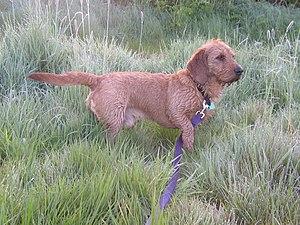
Le basset fauve de Bretagne est une race de chien de chasse originaire de Bretagne. C'est un chien de type basset, à la robe fauve unicolore. Très populaire au XIXᵉ siècle dans sa région d'origine, il a acquis sa renommée nationale dans les 30 dernières années du XXᵉ siècle. La race est utilisée comme chien de chasse et est notamment réputée pour la chasse au lapin.